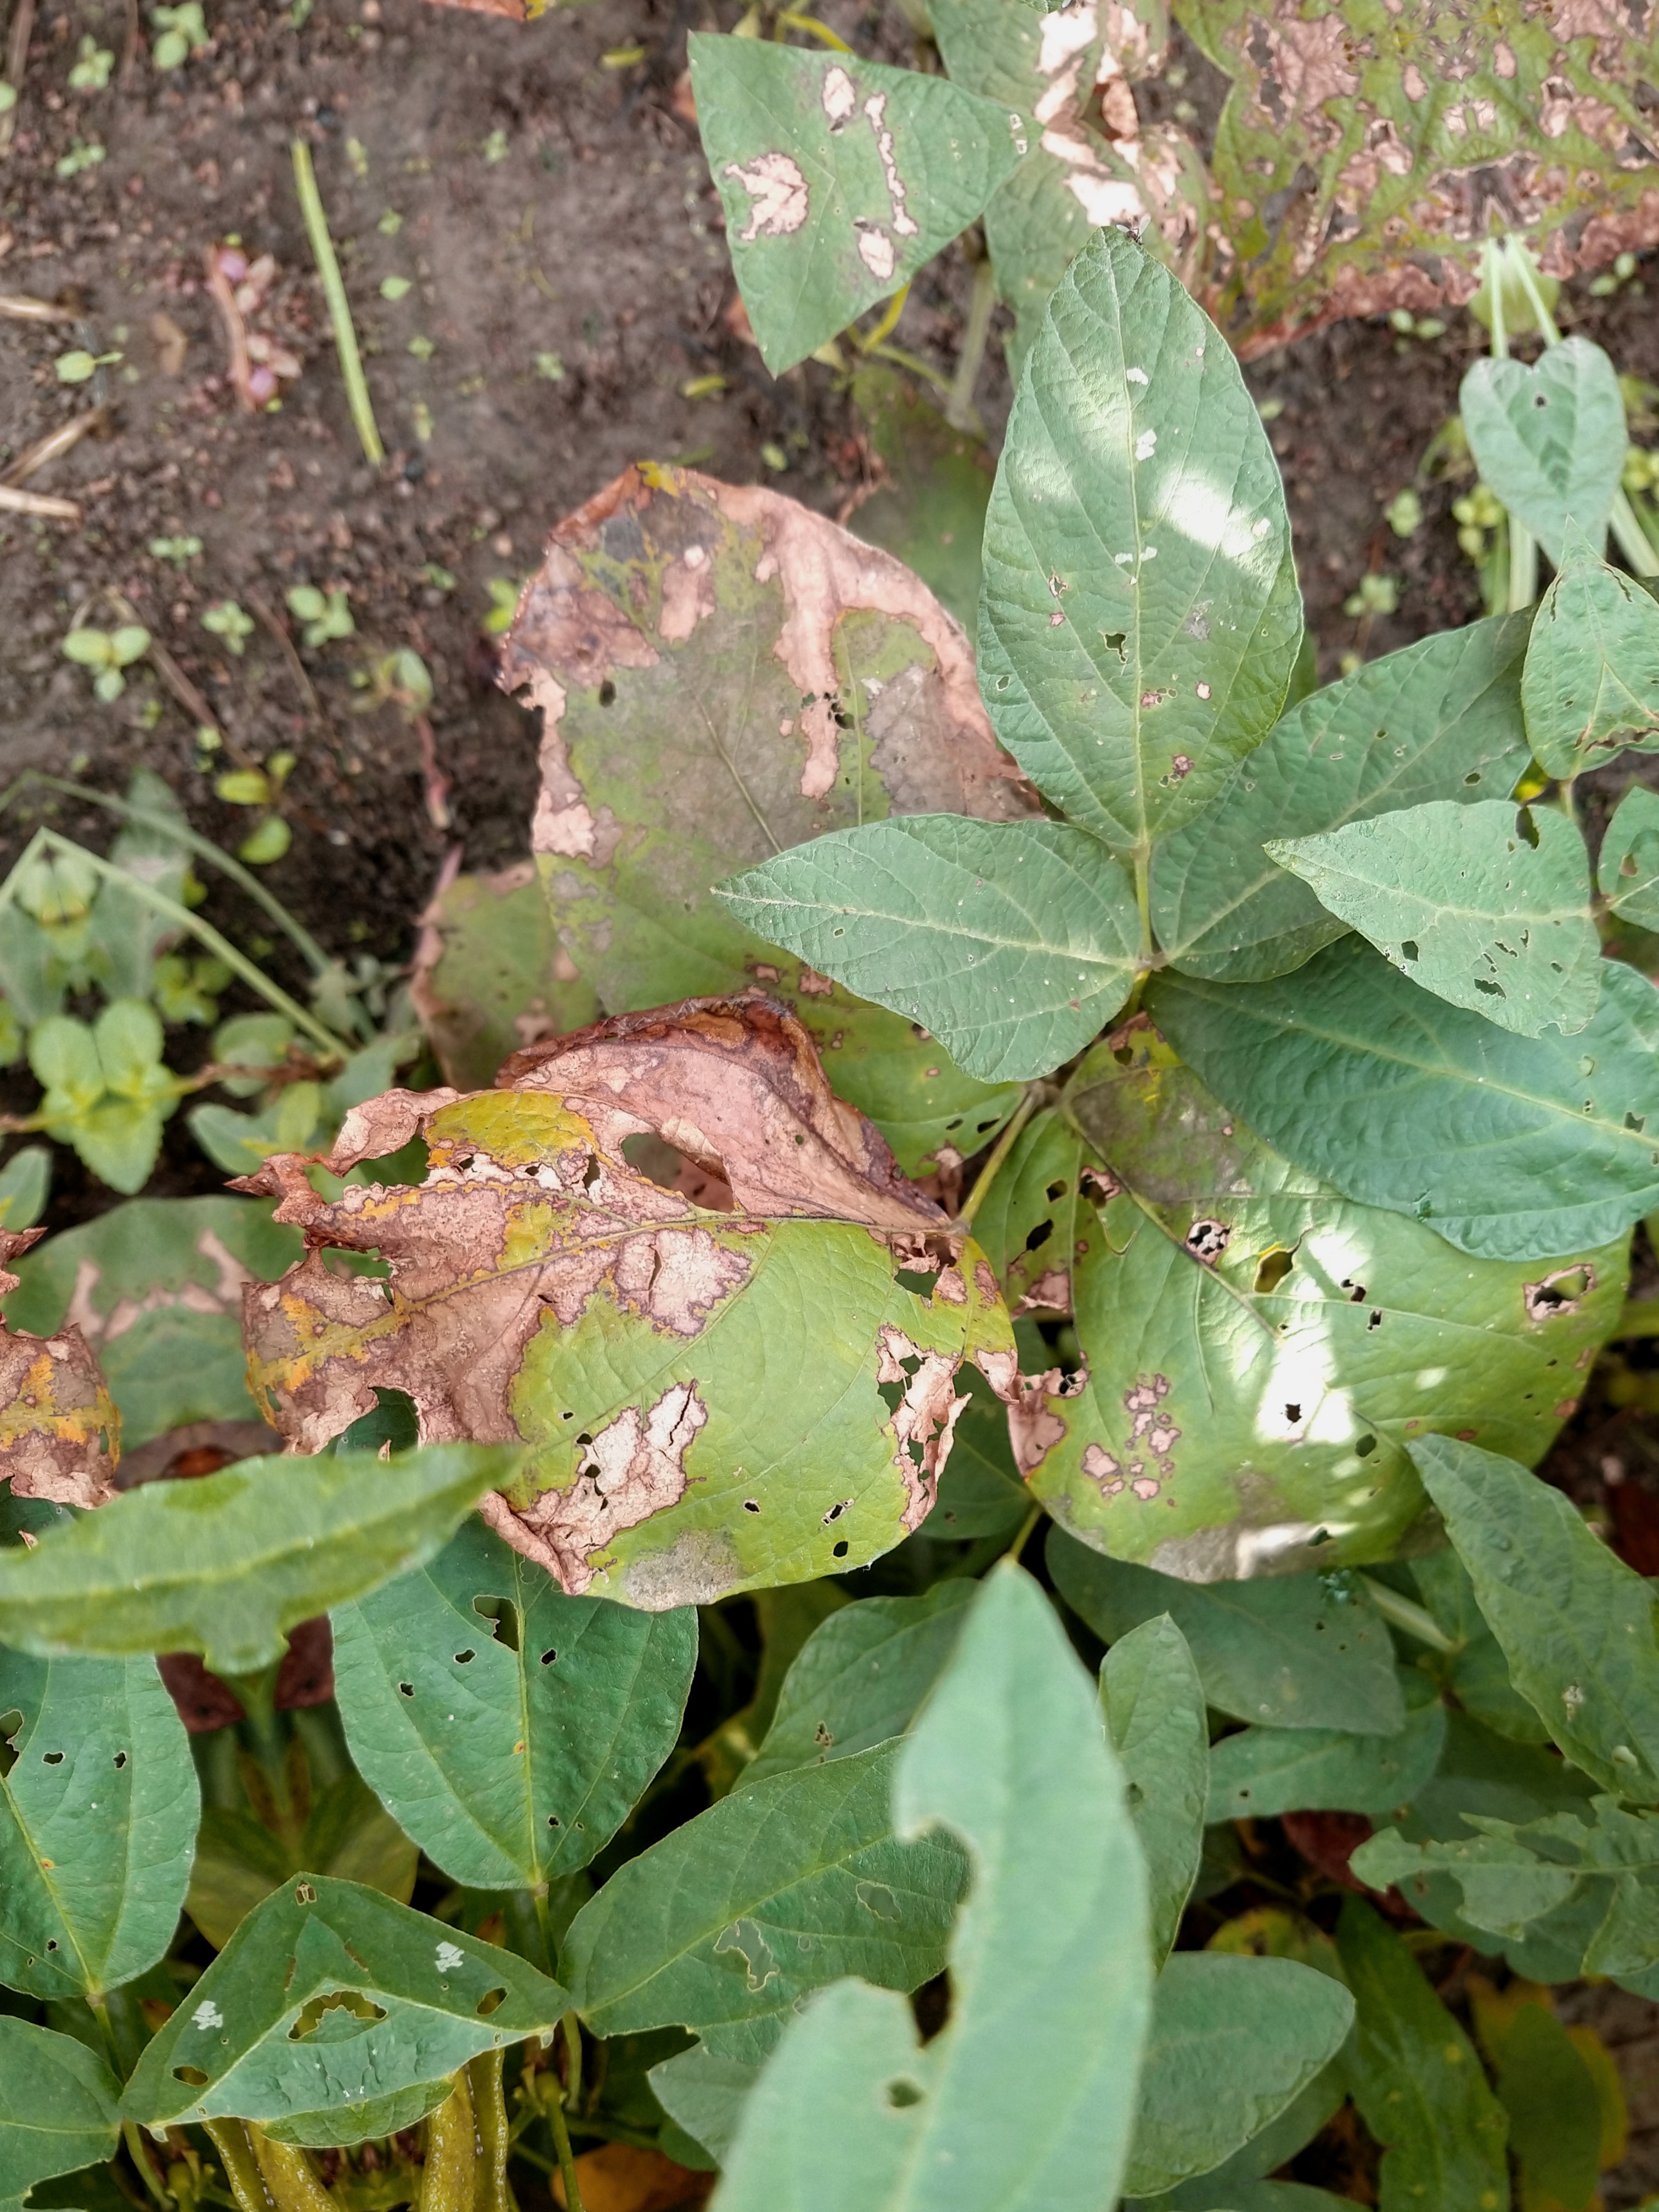
Label: Disease